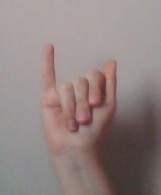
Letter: meem